David Capewell

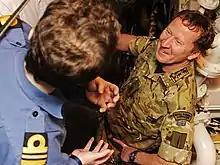
Lieutenant General Capewell (right) in 2013

Lieutenant General Sir David Andrew Capewell, (born 21 August 1959) is a retired Royal Marines officer who served as Chief of Joint Operations from 2011 to 2015.